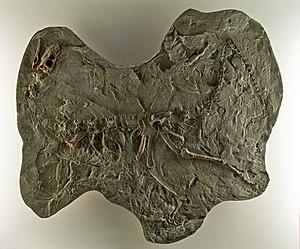
Panphagia est un genre éteint de petits dinosaures sauropodomorphes de la famille des Guaibasauridae. Il vivait il y a environ 231 millions d'années, durant le Carnien, dans ce qui constitue maintenant le Nord-Ouest de l'Argentine.